Fire and Rain (song)

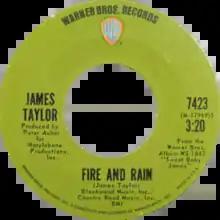
Side A of the US single

"Fire and Rain" is a song written and performed by American singer-songwriter James Taylor, released in August 1970 by Warner Bros. Records as the second single from Taylor's second studio album, "Sweet Baby James". The song follows Taylor's reaction to the suicide of Suzanne Schnerr, a childhood friend, and his experiences with drug addiction and fame. After its release, "Fire and Rain" peaked at number two on "RPM" Canada Top Singles chart and at number three on the "Billboard" Hot 100.